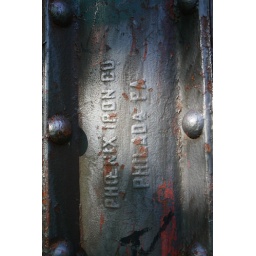
Makers mark from the Phoenix Iron Co. on the historic Whipple through truss railroad bridge over the Cowichan River.